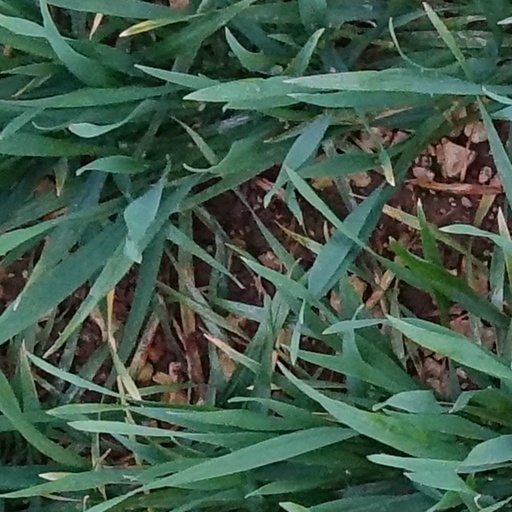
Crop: wheat